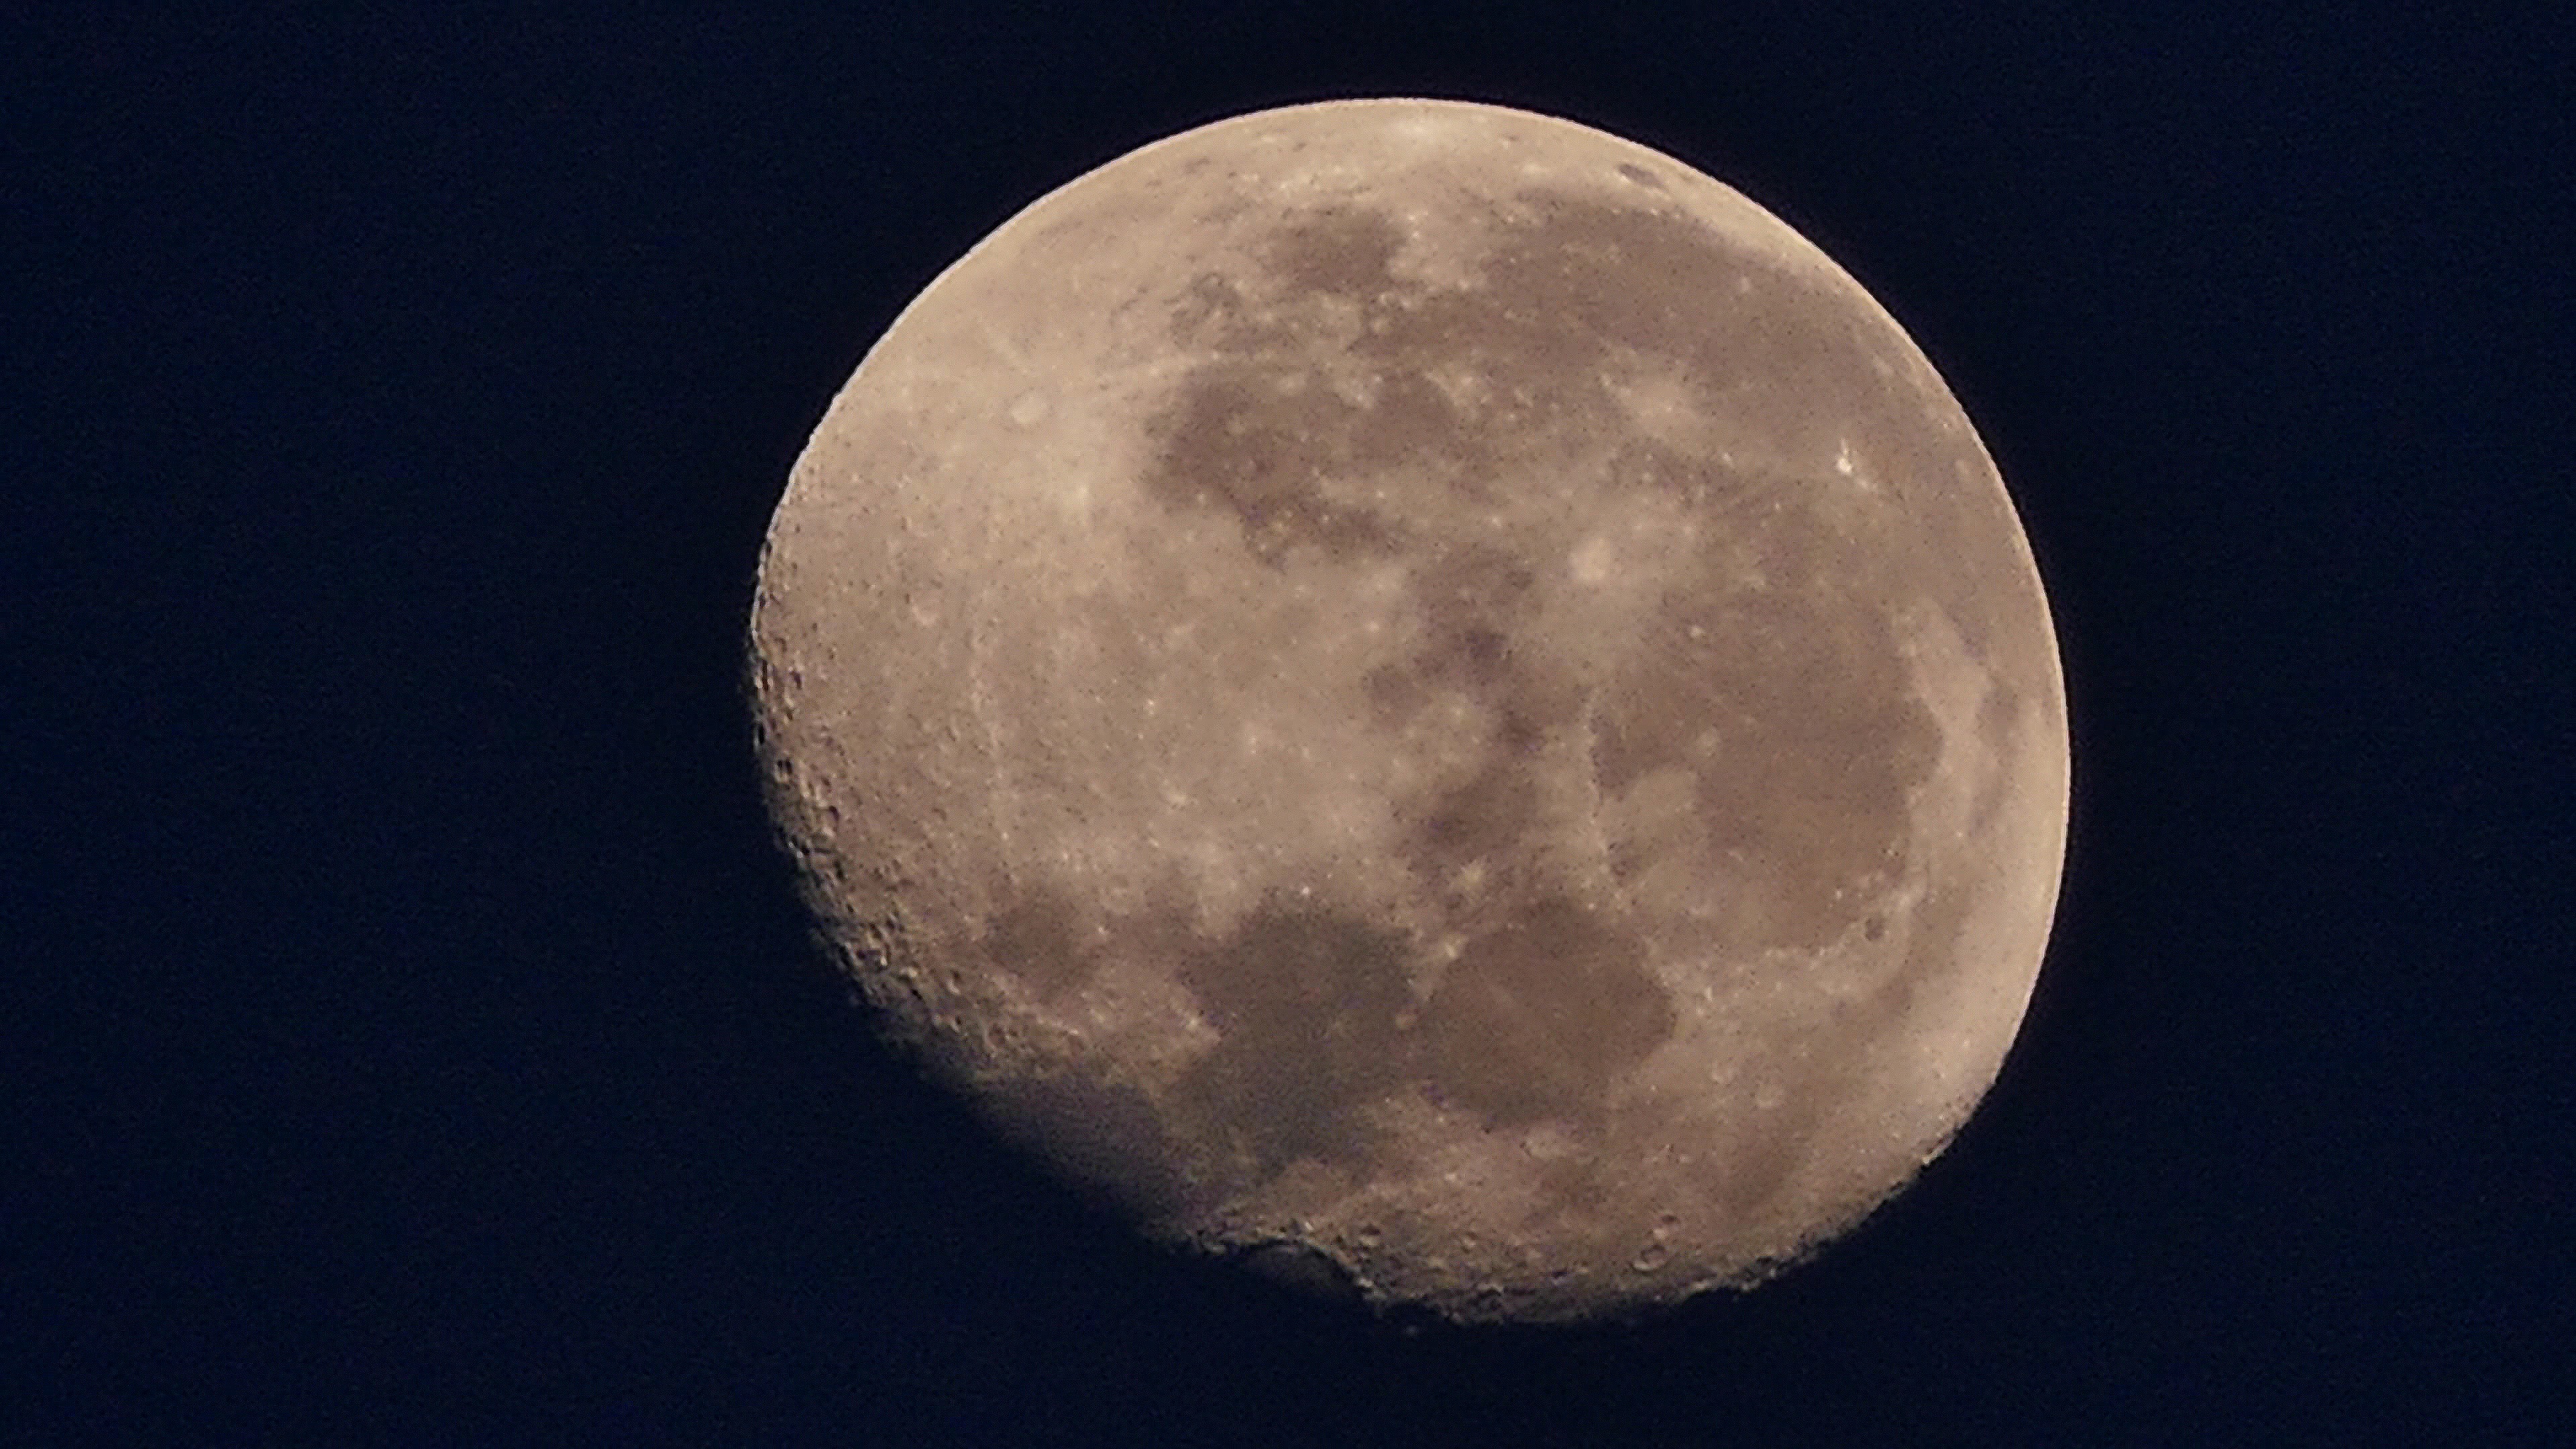
sky, atmosphere, moon, full moon, circle, astronomy, astronomical object